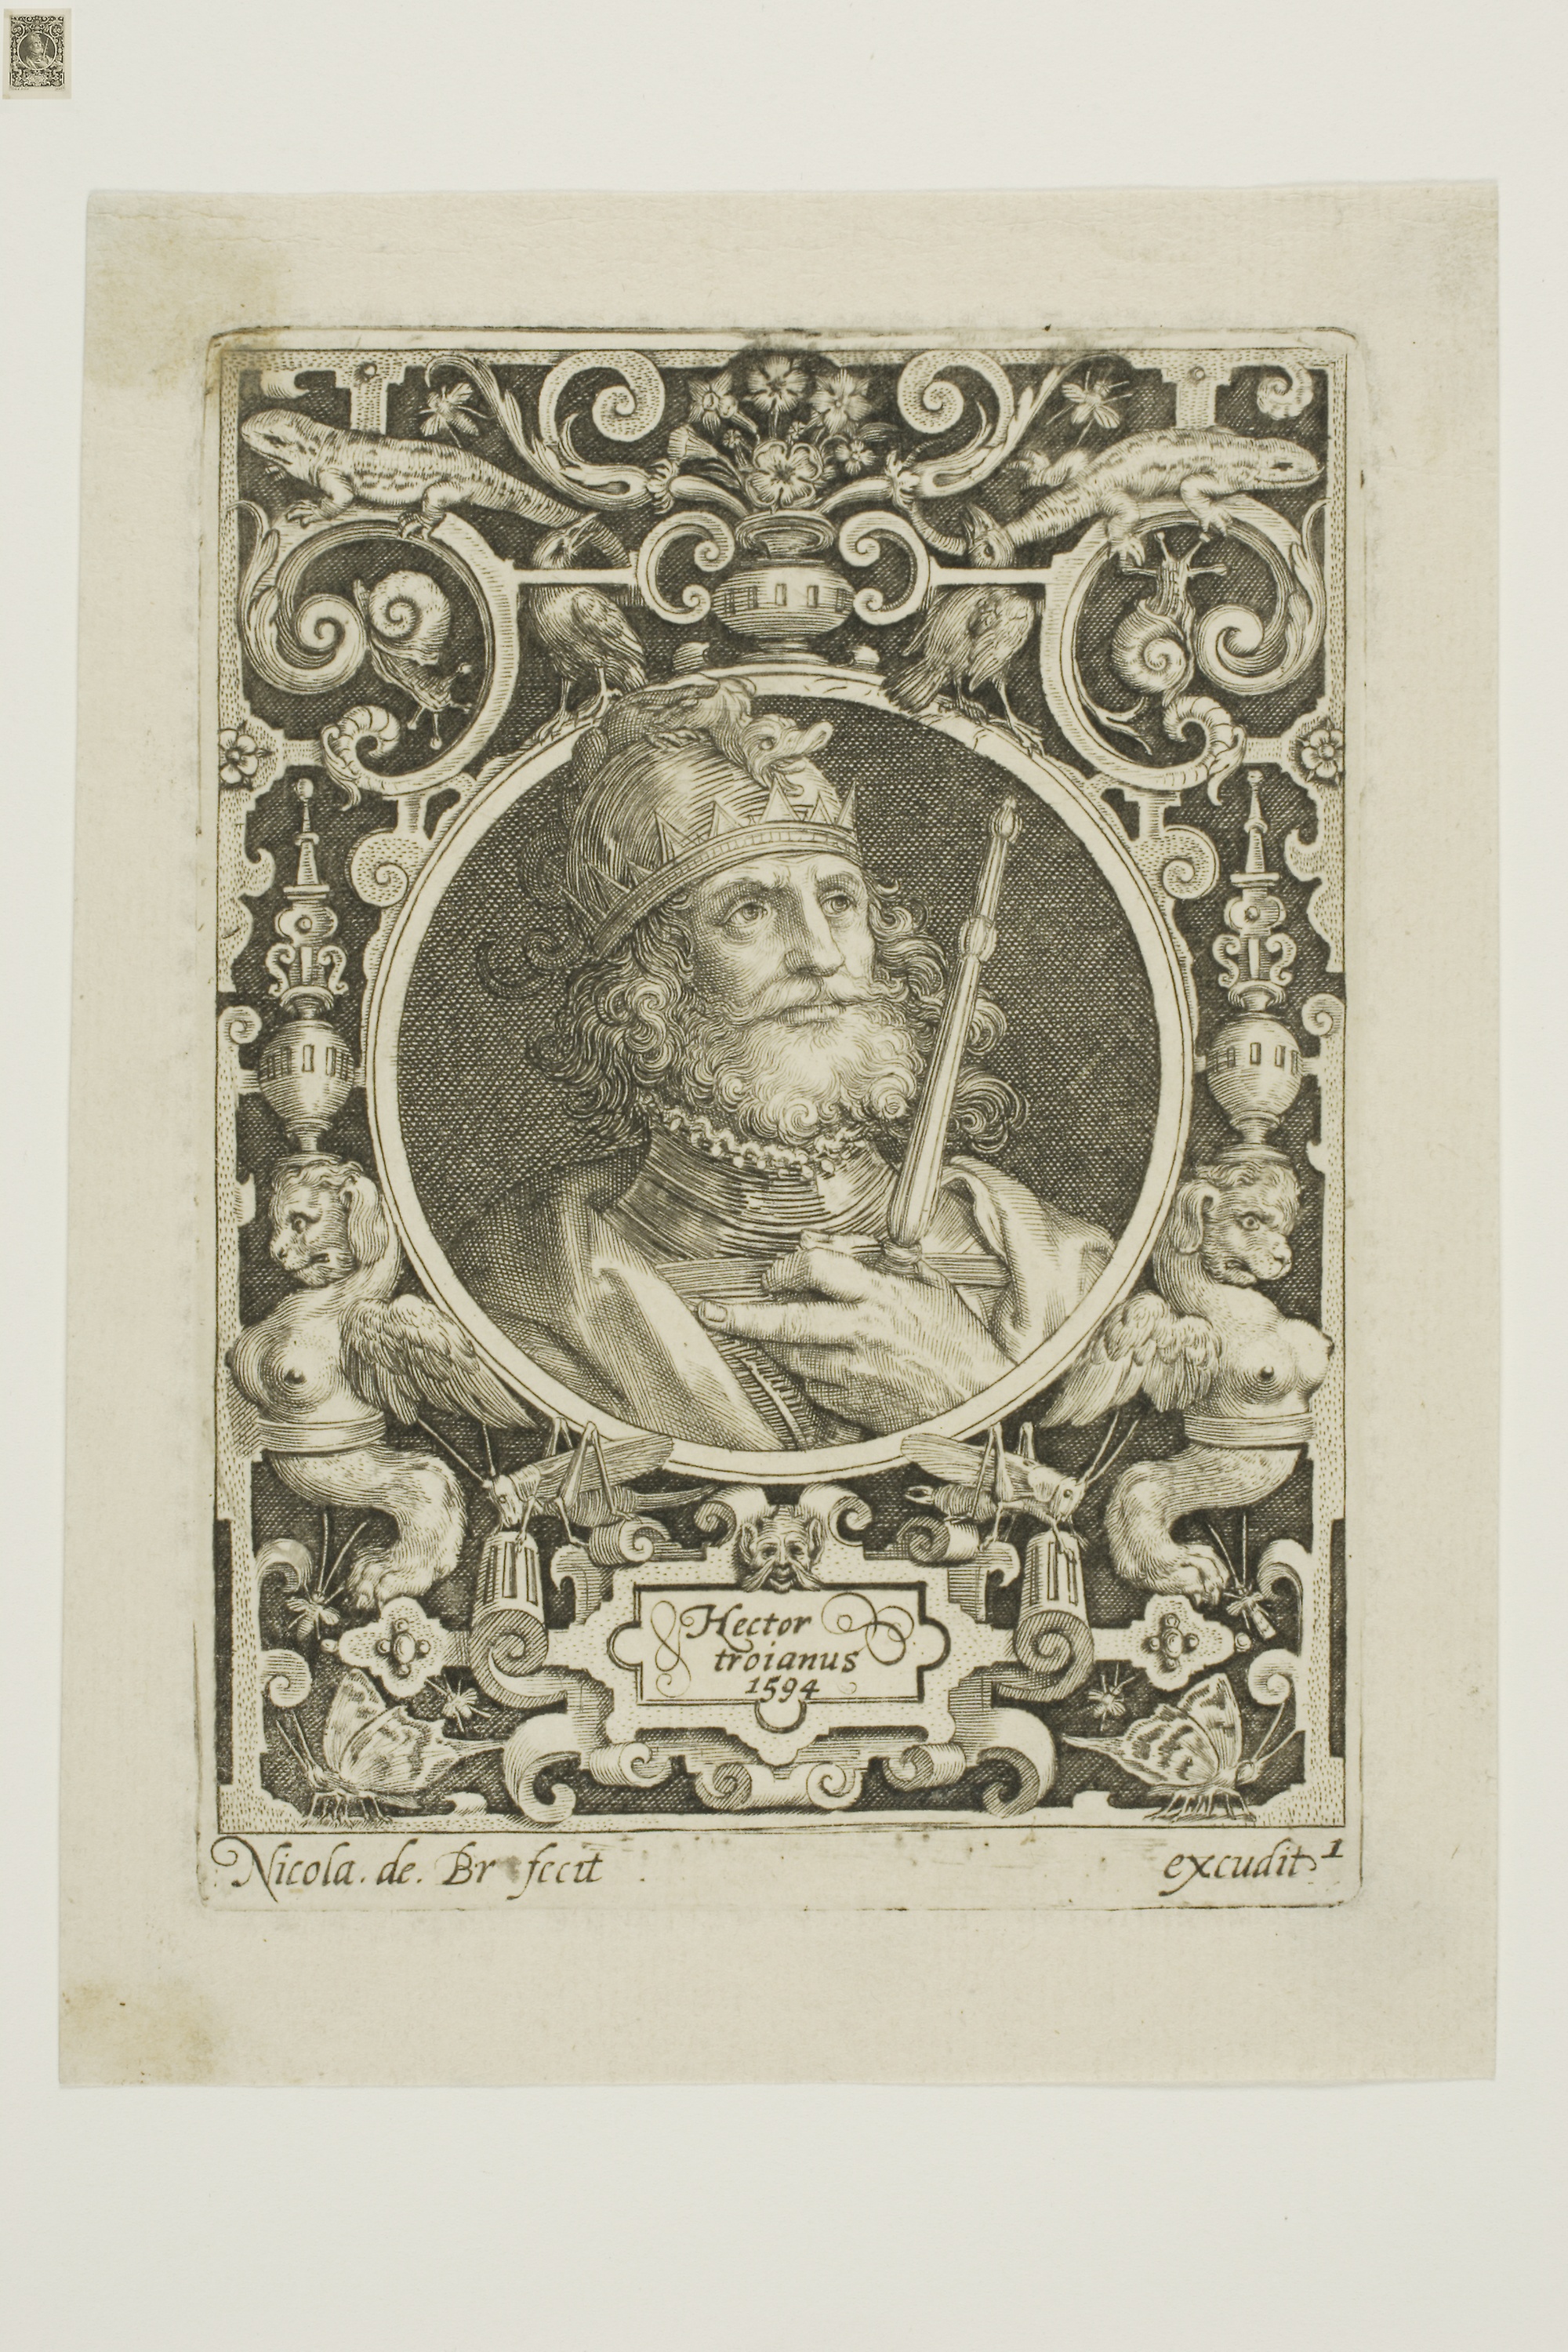
text, history, art, ancient history, font, artwork, postage stamp, illustration, stock photography, picture frame, antique, paper